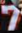
Number: 7